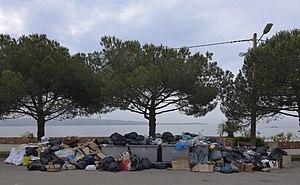
Crise des déchets en Corse 2018. Pile d`ordures au boulevard du rivage à Ajaccio.